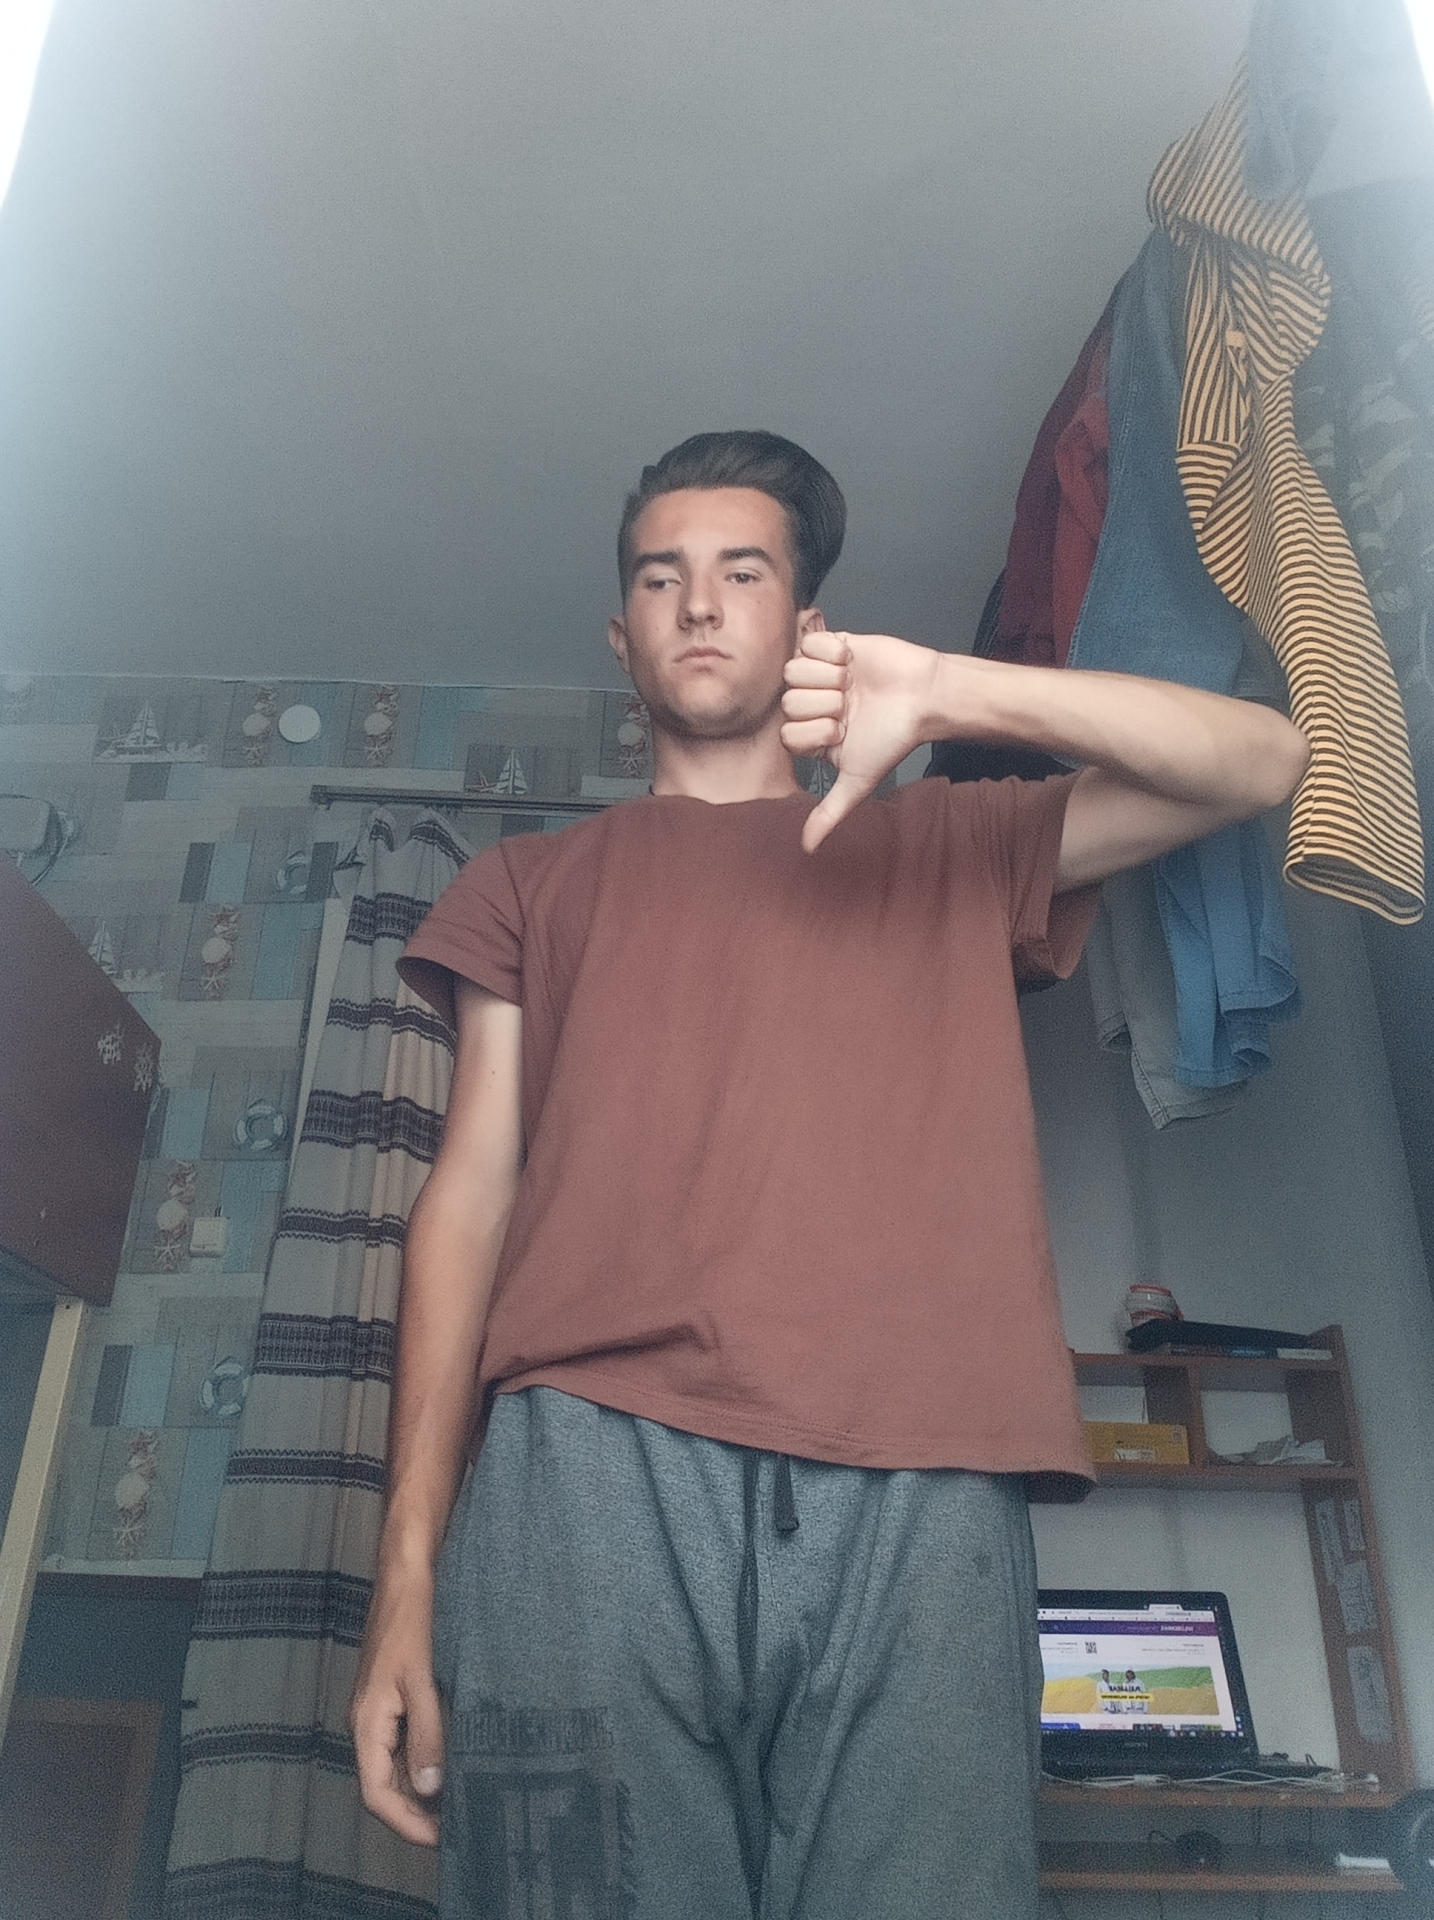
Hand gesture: dislike